Kidney stone disease

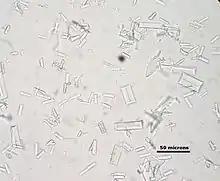
Struvite crystals found on microscopic examination of the urine

Calcium is one component of the most common type of human kidney stones, calcium oxalate. Some studies suggest that people who take calcium or vitamin D as a dietary supplement have a higher risk of developing kidney stones. In the United States, kidney stone formation was used as an indicator of excess calcium intake by the Reference Daily Intake committee for calcium in adults.